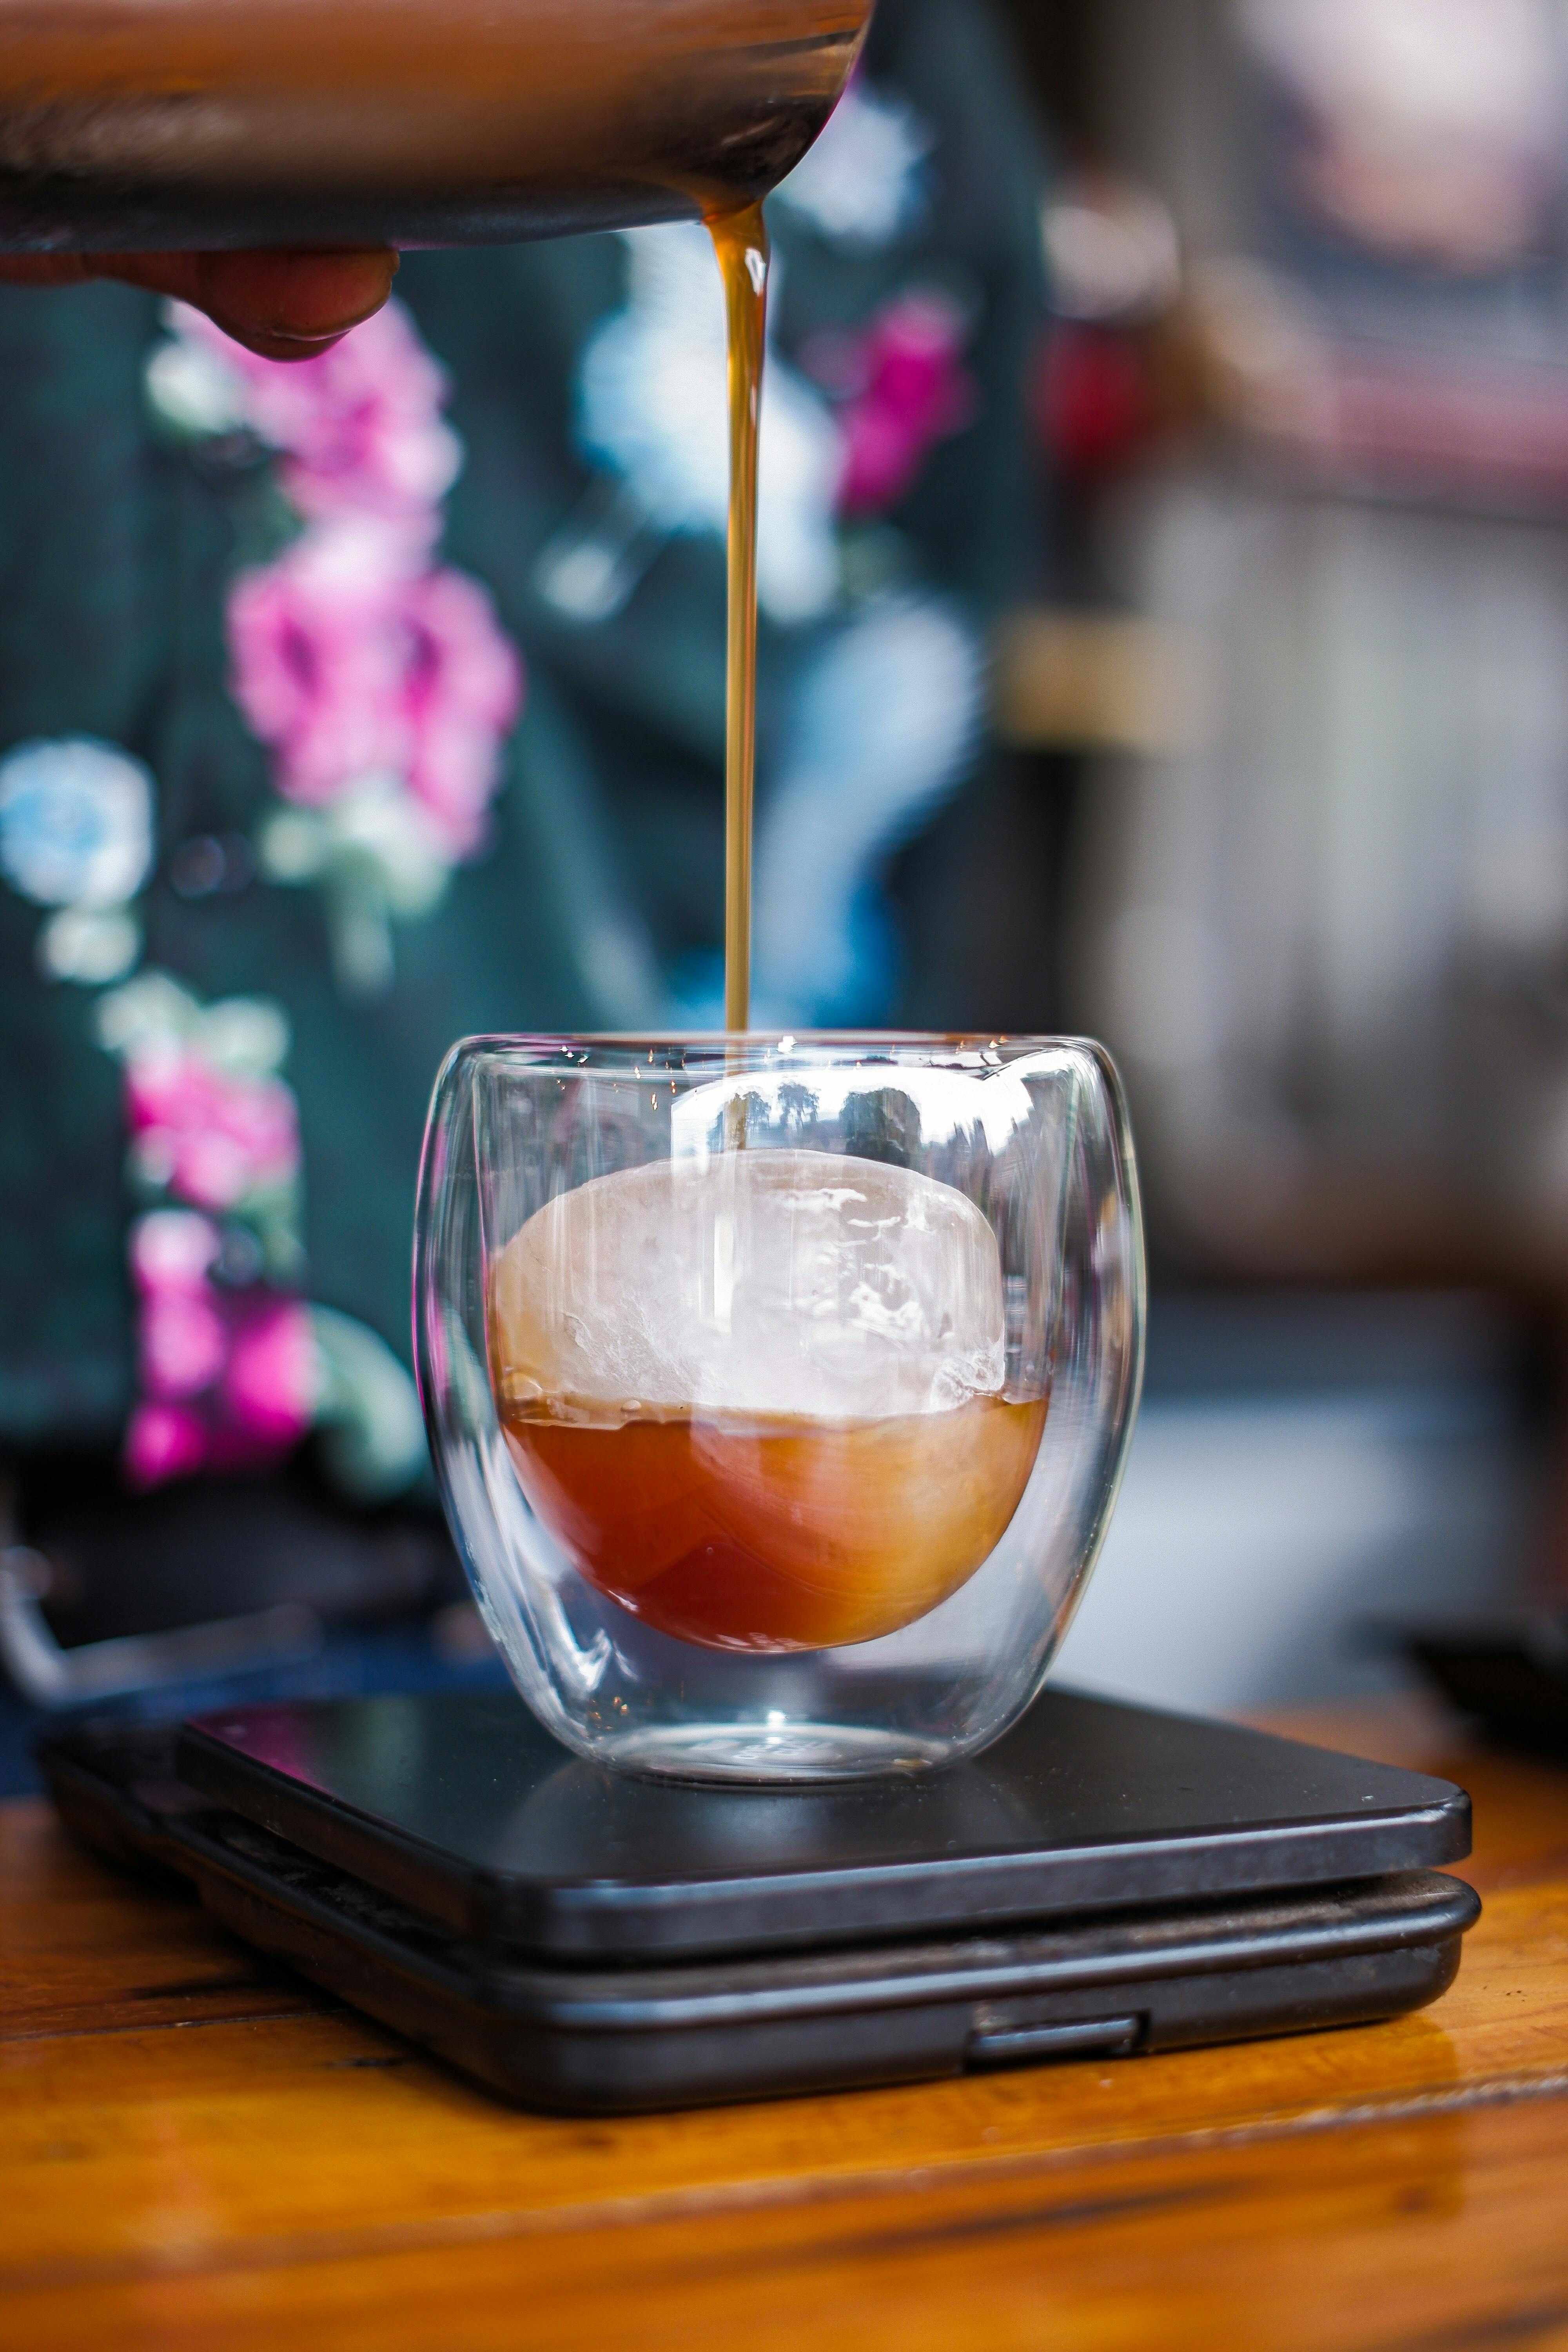
natural, food, tableware, drinkware, liquid, cocktail, barware, ingredient, fluid, aperitif, alcoholic beverage, table, classic cocktail, drink, serveware, stemware, non alcoholic beverage, juice, glass, distilled beverage, water, soft drink, alcohol, brandy, vermouth, Dogfish head 90 minute ipa, Newcastle brown ale, beer, Switchel, liqueur, tinto de verano, dishware, spritzer, sweetness, highball glass, pitcher, mai tai, fizz, ale, champagne stemware, punch, hardwood, apple cider, amaretto, lager, cocktail garnish, beer cocktail, wine, sour, pint, wine glass, old fashioned, Rum swizzle